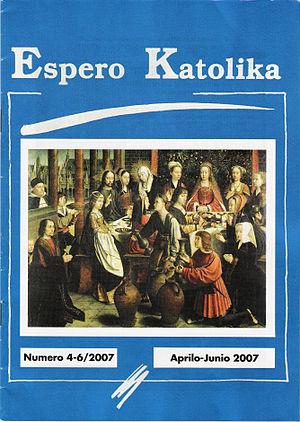
Les associations espérantophones sont présentes dans le monde entier et chacune est animée par ses propres buts.
L'Union internationale des espérantistes catholiques est une association catholique espérantiste fondée en 1910 et dont le siège est à Rome.